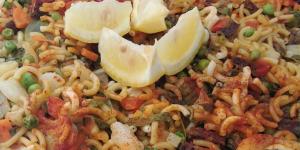
fideua vegana